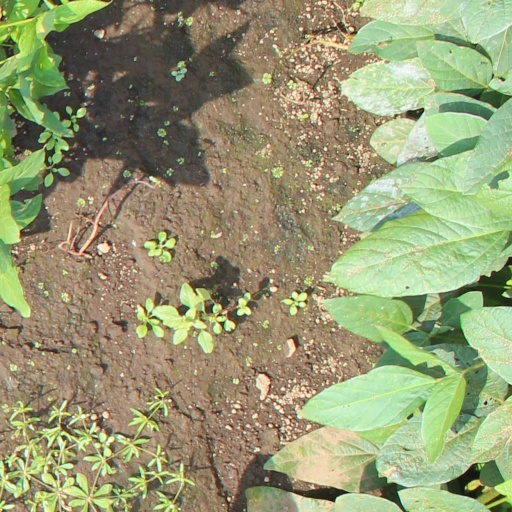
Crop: soybean